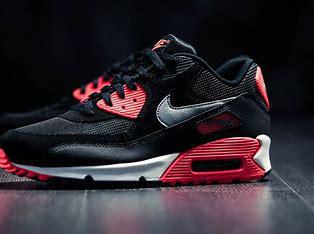
Brand: Nike
Model: Air Max 90 Essential